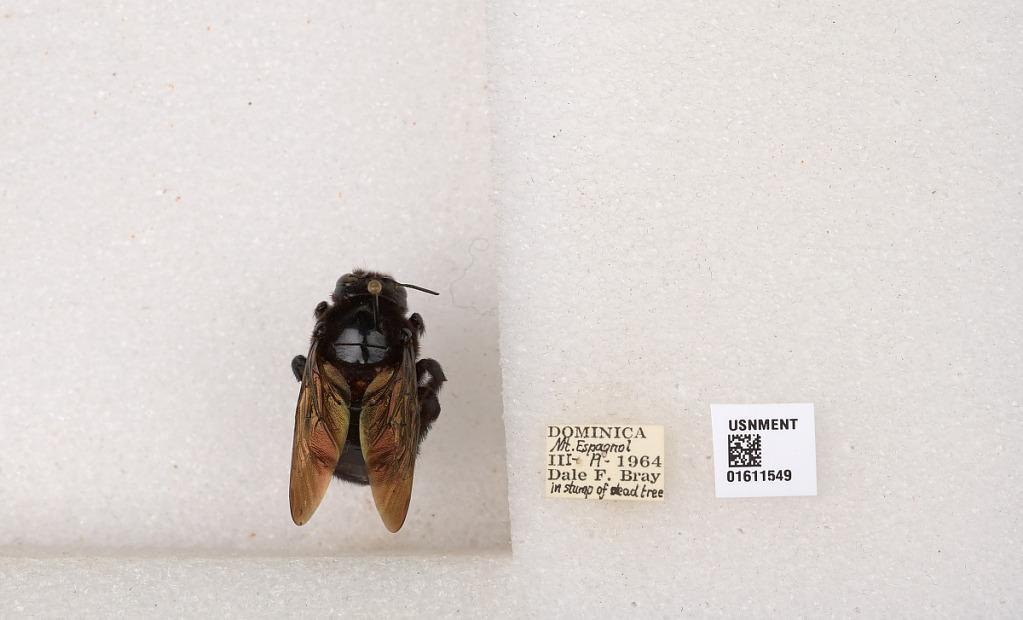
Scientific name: Xylocopa
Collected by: W. Wirth
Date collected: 1964-3-19
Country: Dominica
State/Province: Saint Peter
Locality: Mt. Espagnol (Morne Espagnol)